Bondues

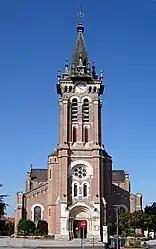
The church in Bondues

Bondues is a commune in the Nord department in northern France.